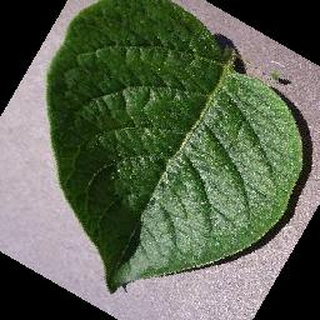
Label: healthy_potato